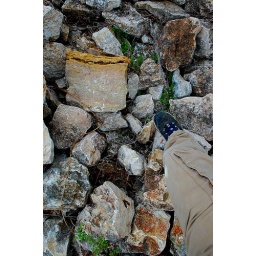
walking over loose rocks that formed a wall around the lake.